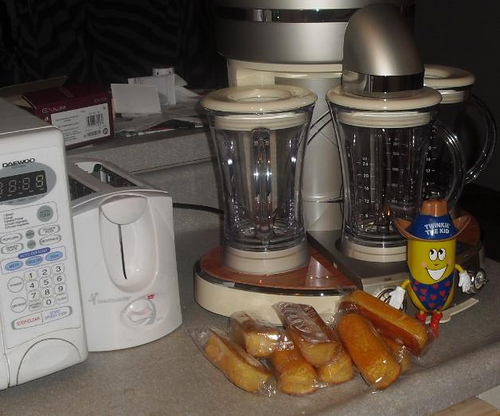
user: Given an image and a question. Answer the question in a short answer. Question: What is this object used for? Short Answer:
assistant: blend